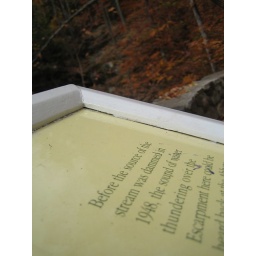
spoiler, the water was dammed in 1948! the signs are younger than that. should be the ex-waterfall trail.